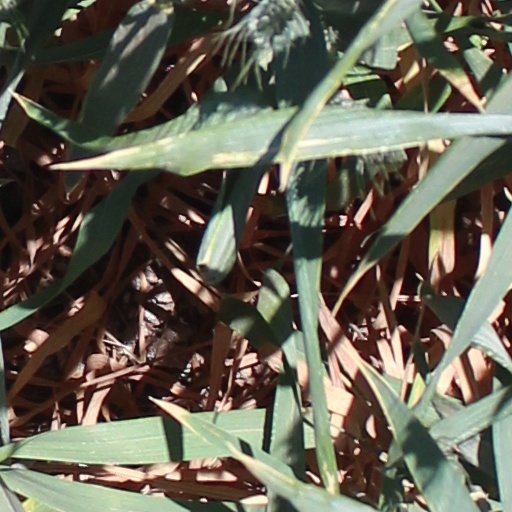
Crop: wheat